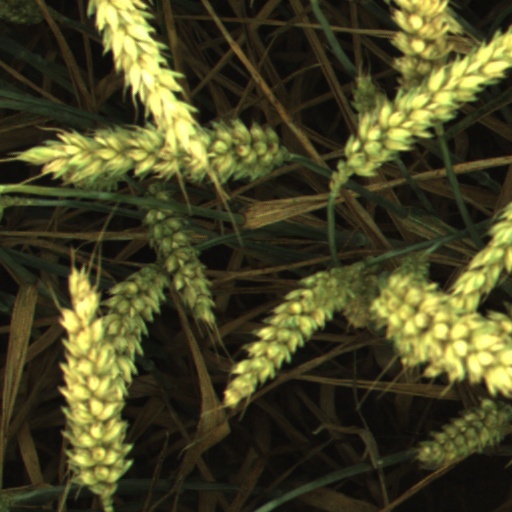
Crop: wheat